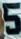
Number: 5